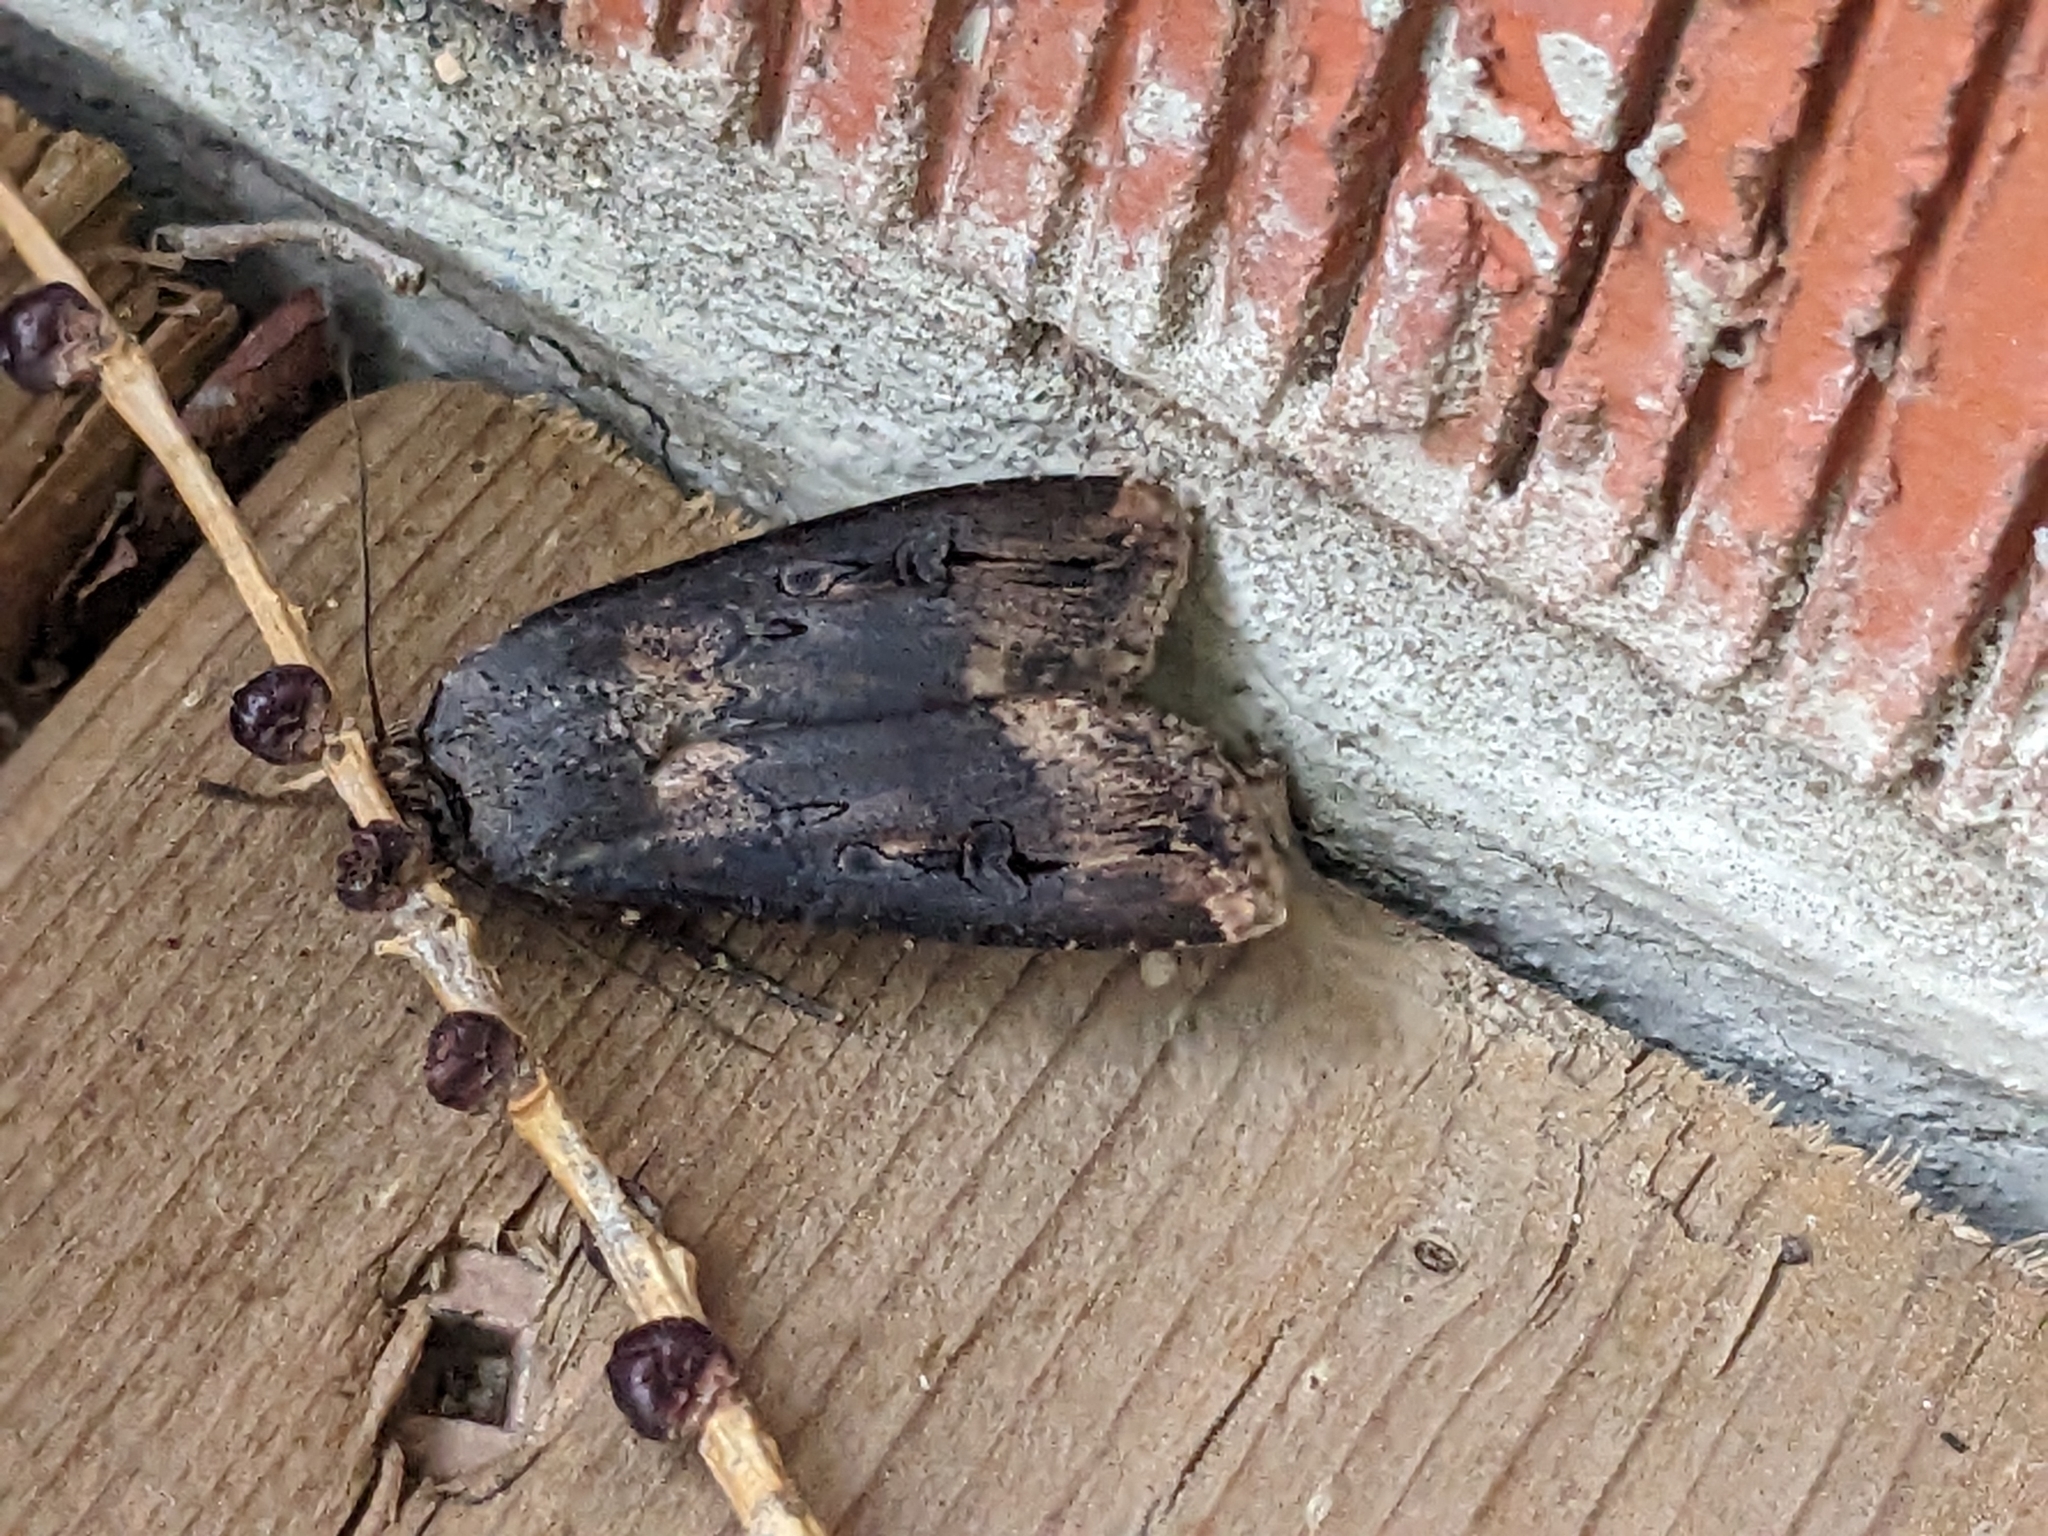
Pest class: cutworms